Beryl Measor

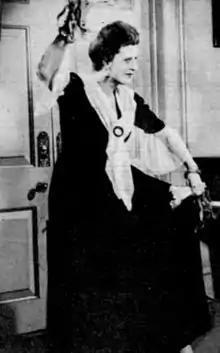
middle-aged white woman in extravagant costume, posturing

Beryl Measor (22 April 1908 – 8 February 1965) was a British actress. She created roles in plays by Noël Coward and Terence Rattigan. In addition to her stage career she broadcast frequently on BBC radio and television, and appeared in several cinema films.